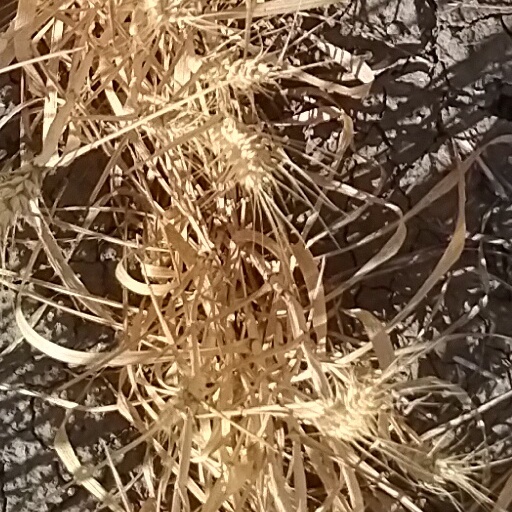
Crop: wheat